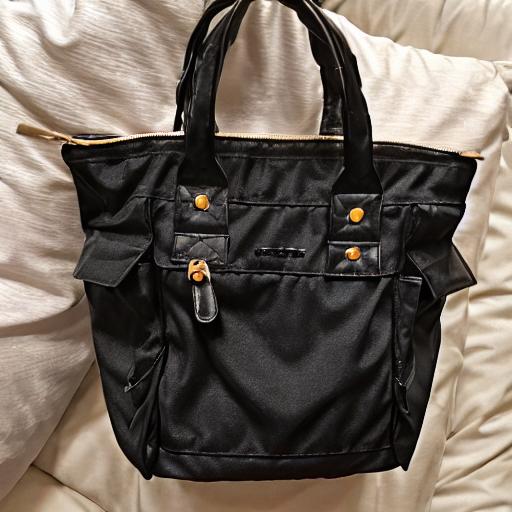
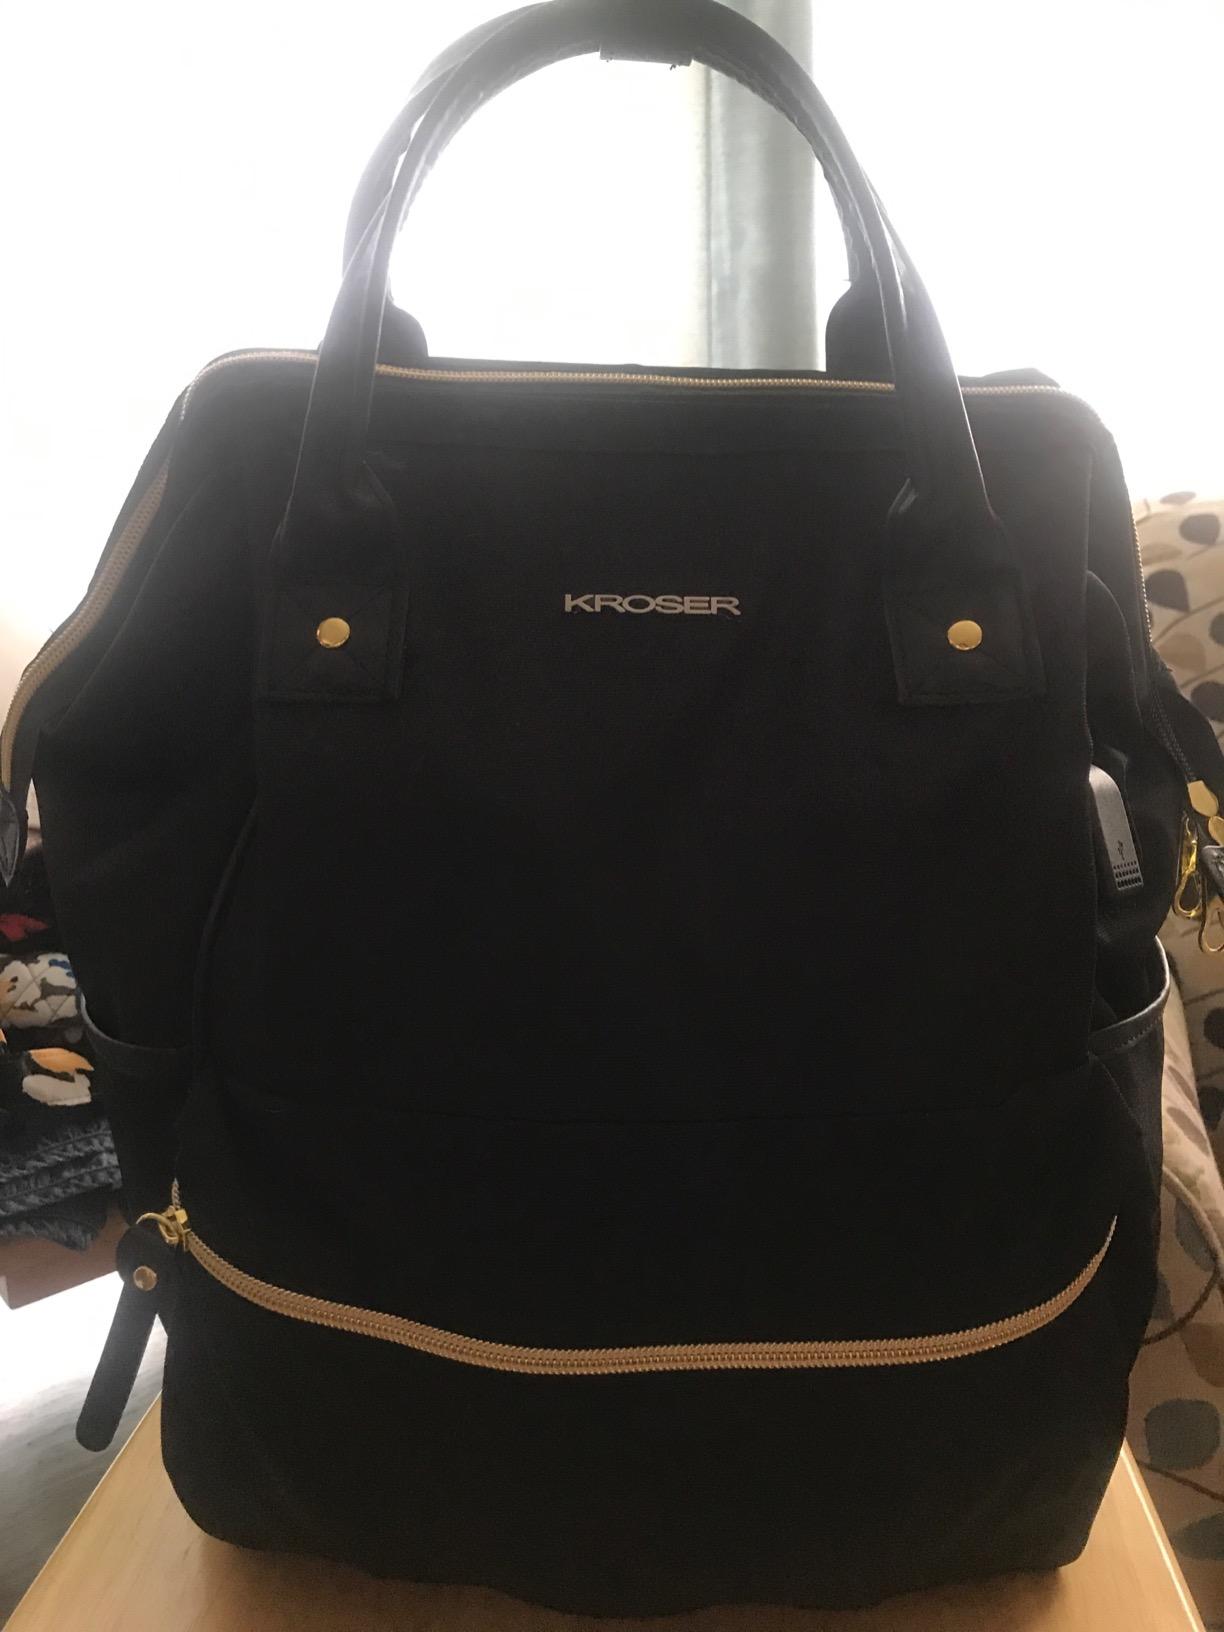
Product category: bag
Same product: no